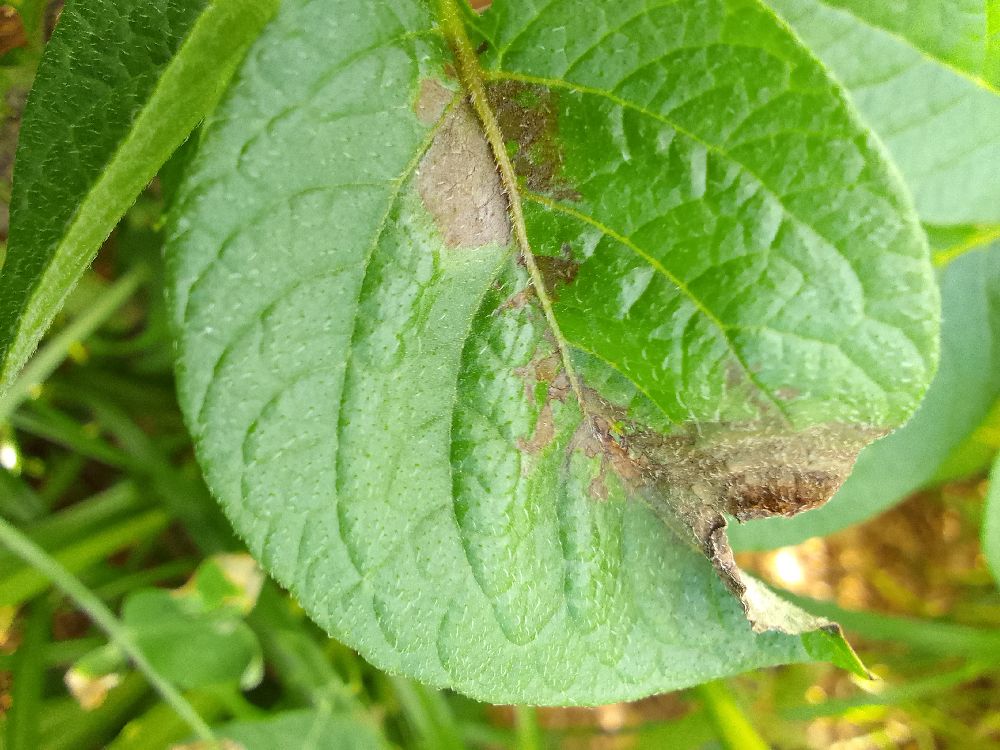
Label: Late blight